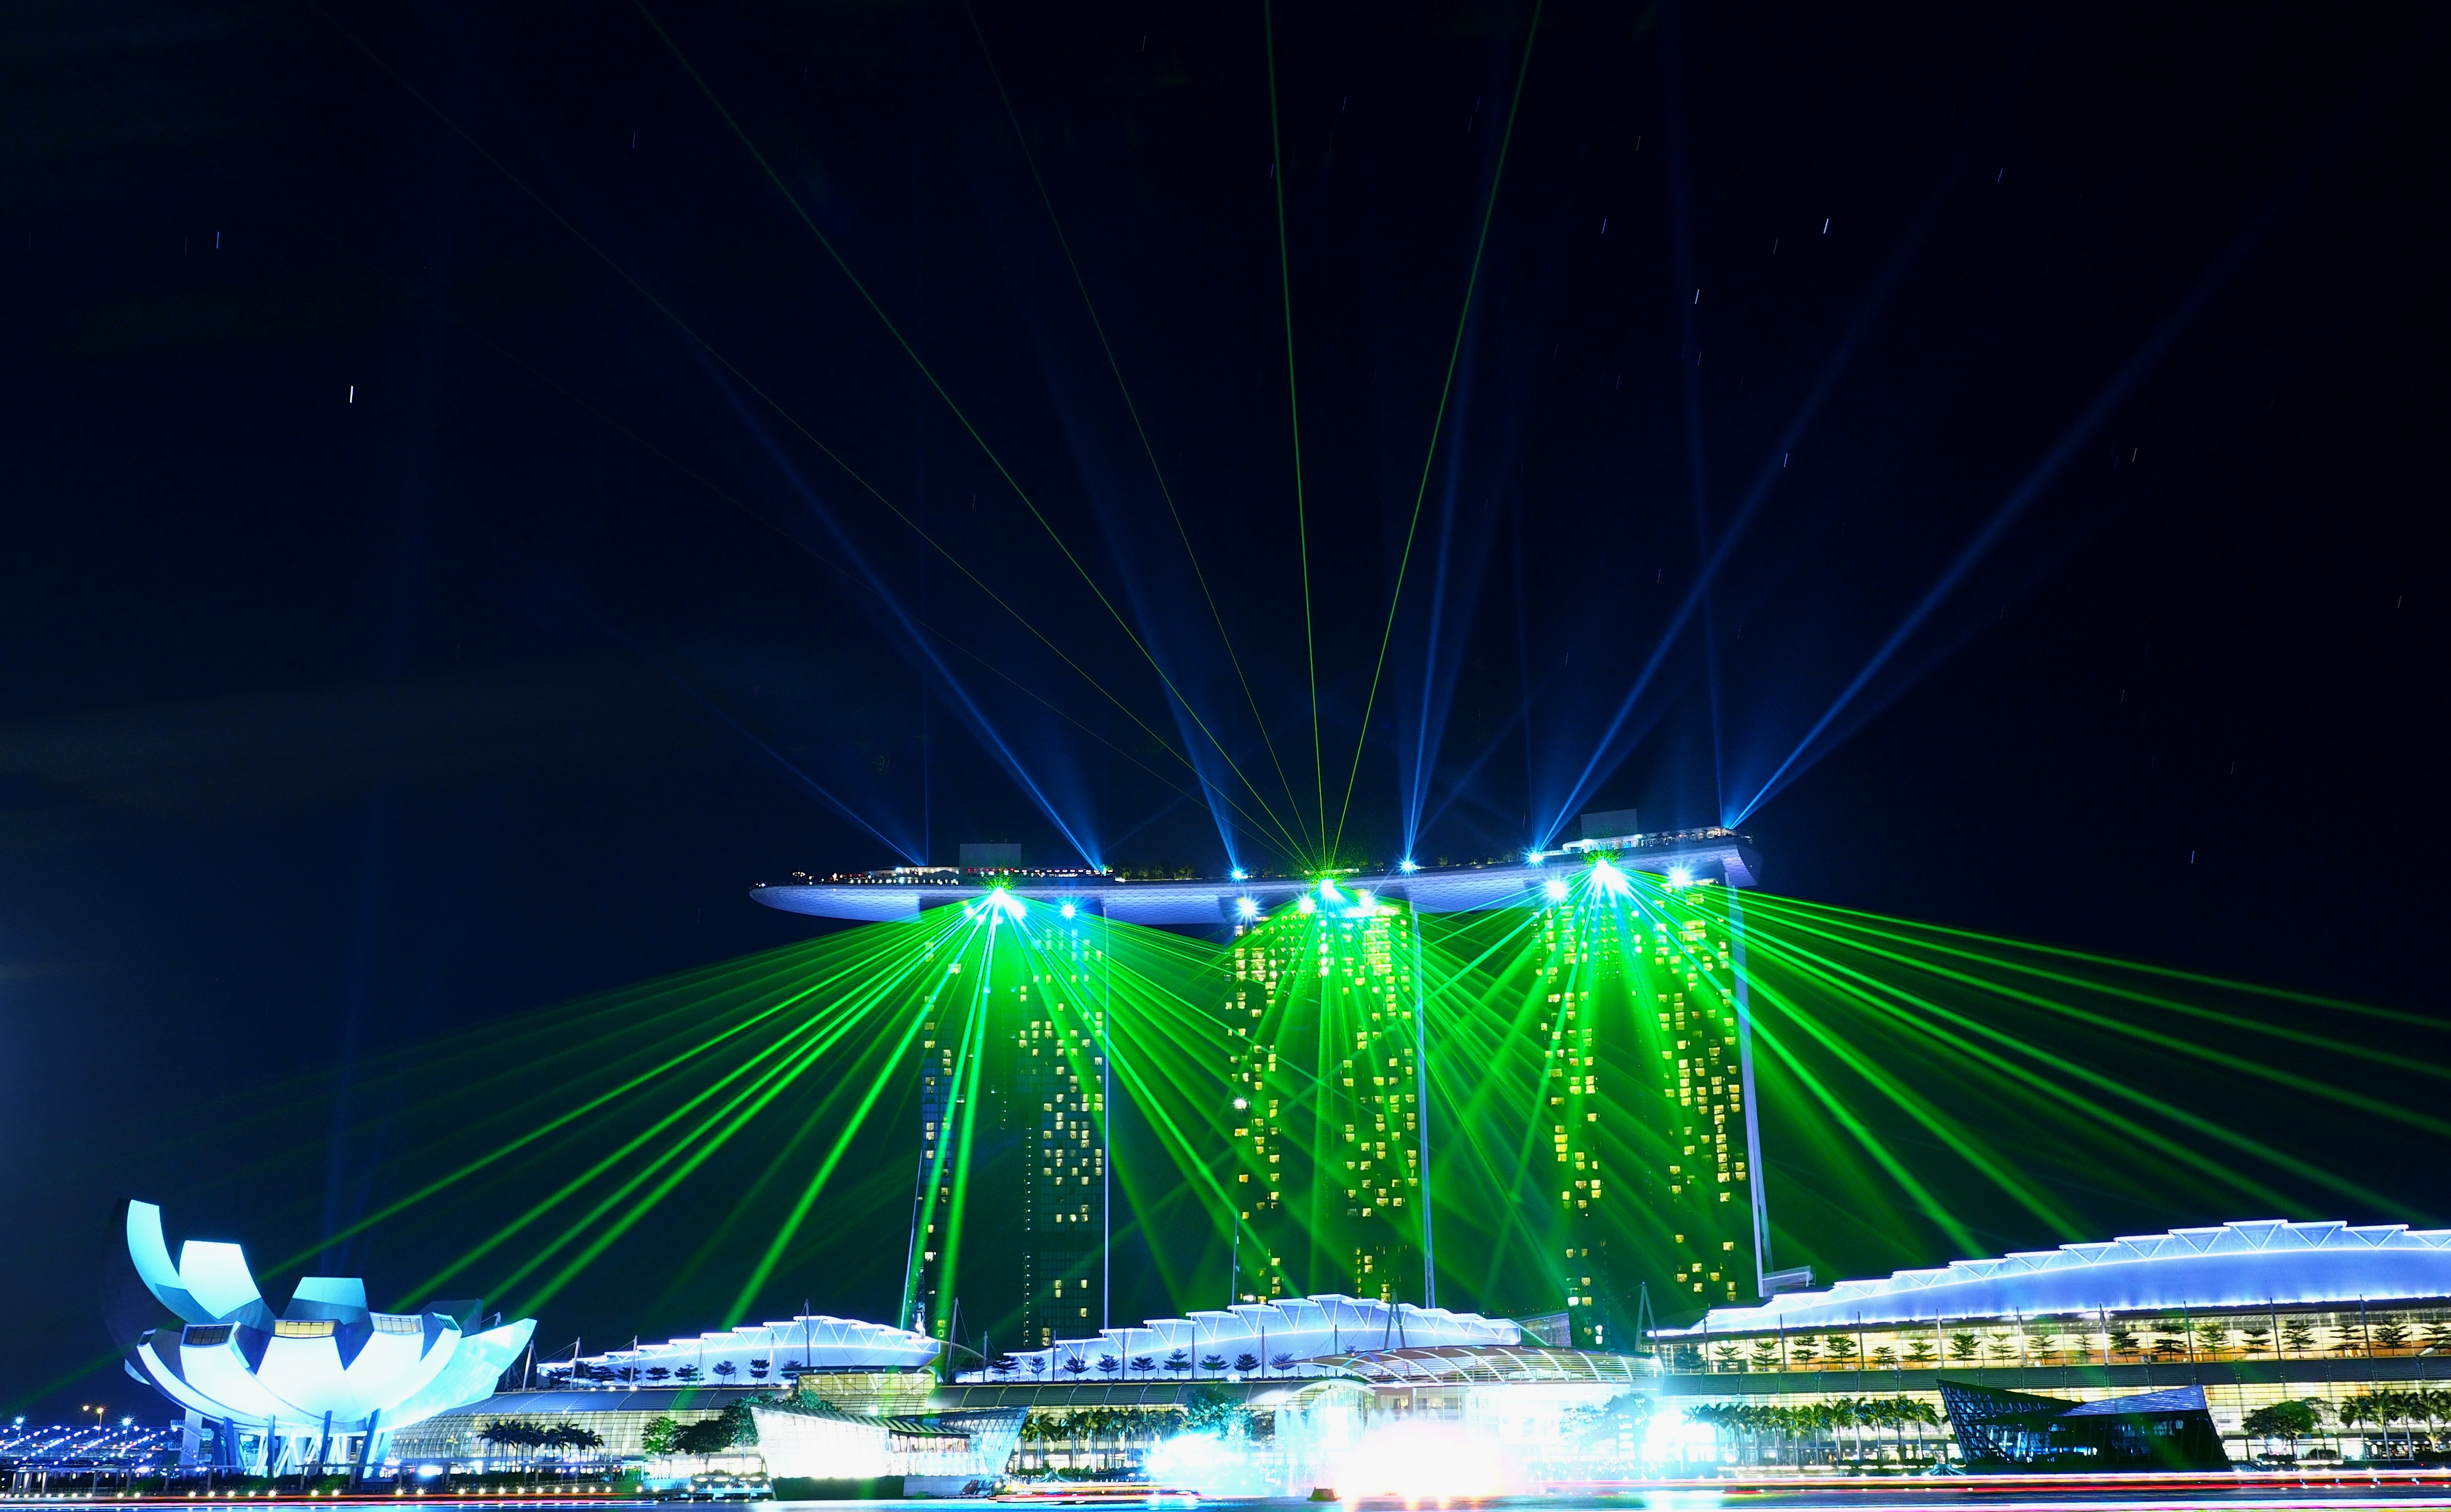
light, structure, night, stadium, stage, longexposure, singapore, omdem1, sport venue